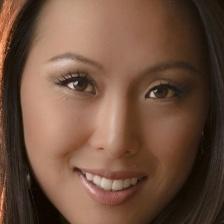
Label: faces